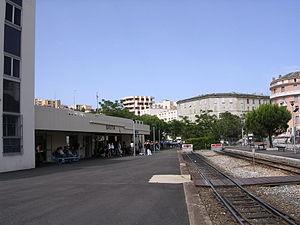
La gare de Bastia est une gare ferroviaire française terminus de la ligne de Bastia à Ajaccio, située au centre-ville de Bastia dans le département de Haute-Corse, en région Corse.